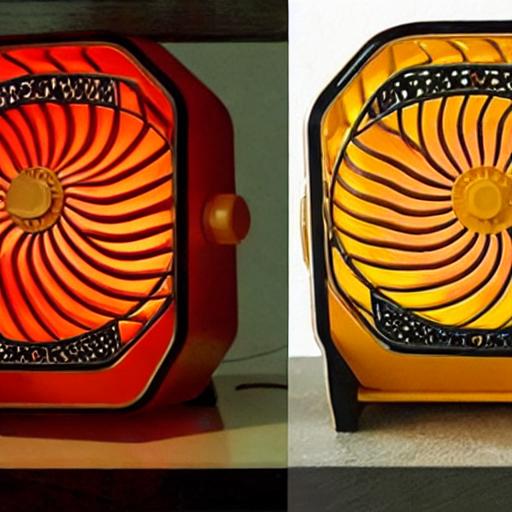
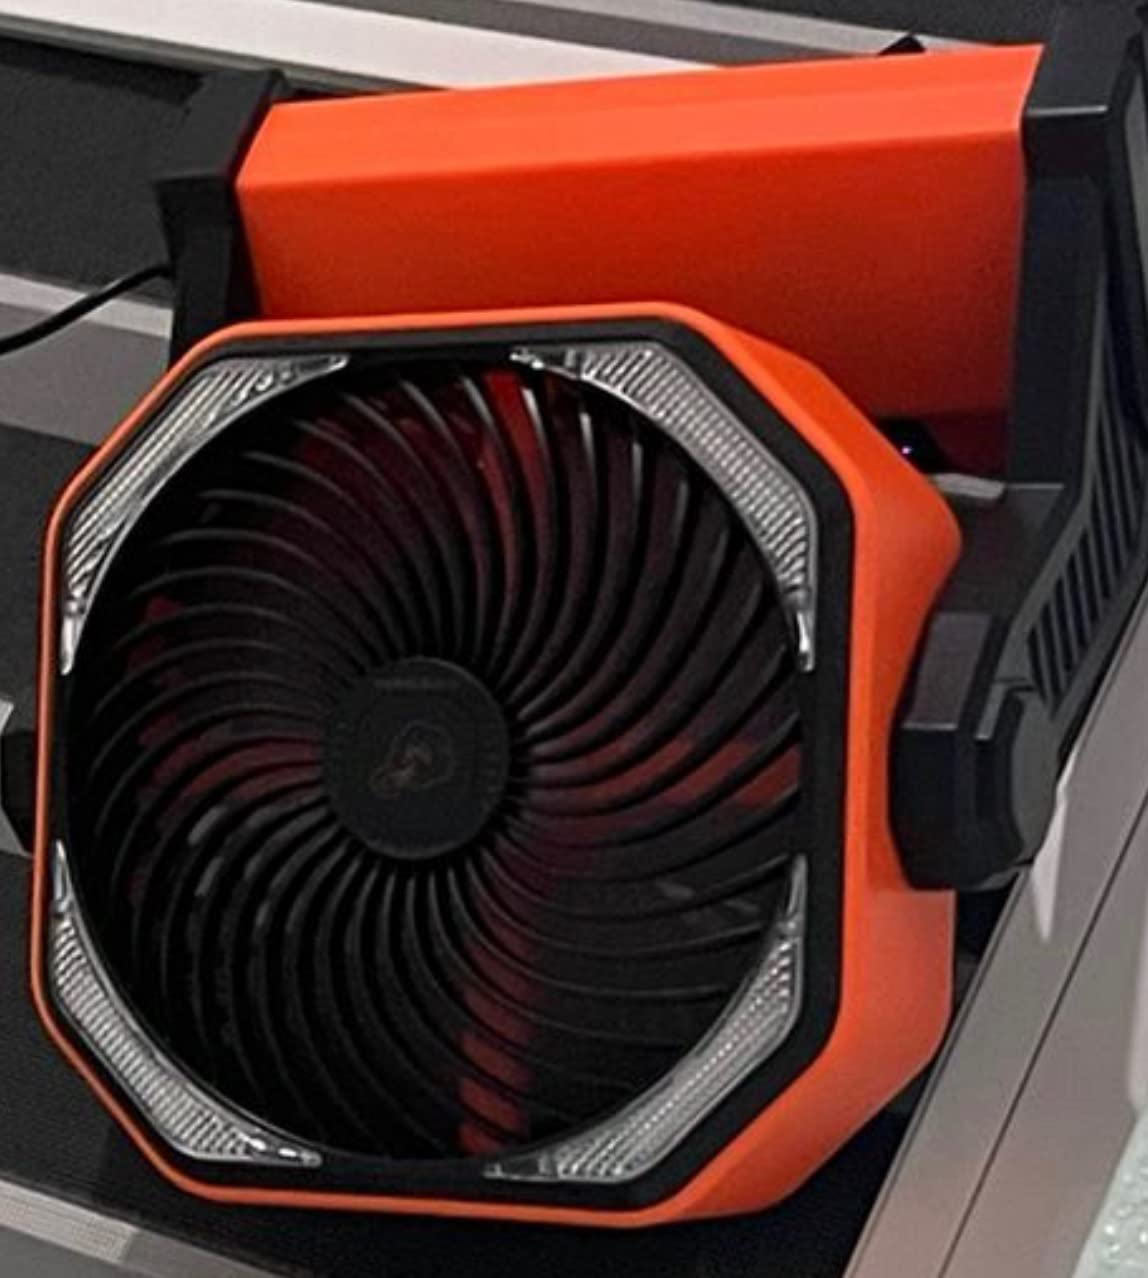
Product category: lantern
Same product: no